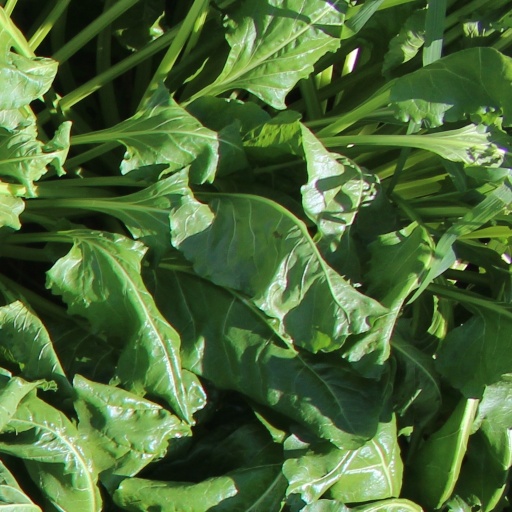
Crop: sugar beet